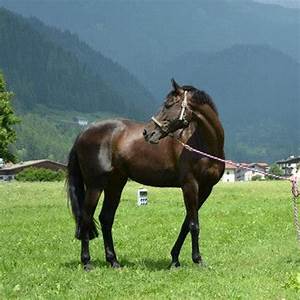
Label: horse